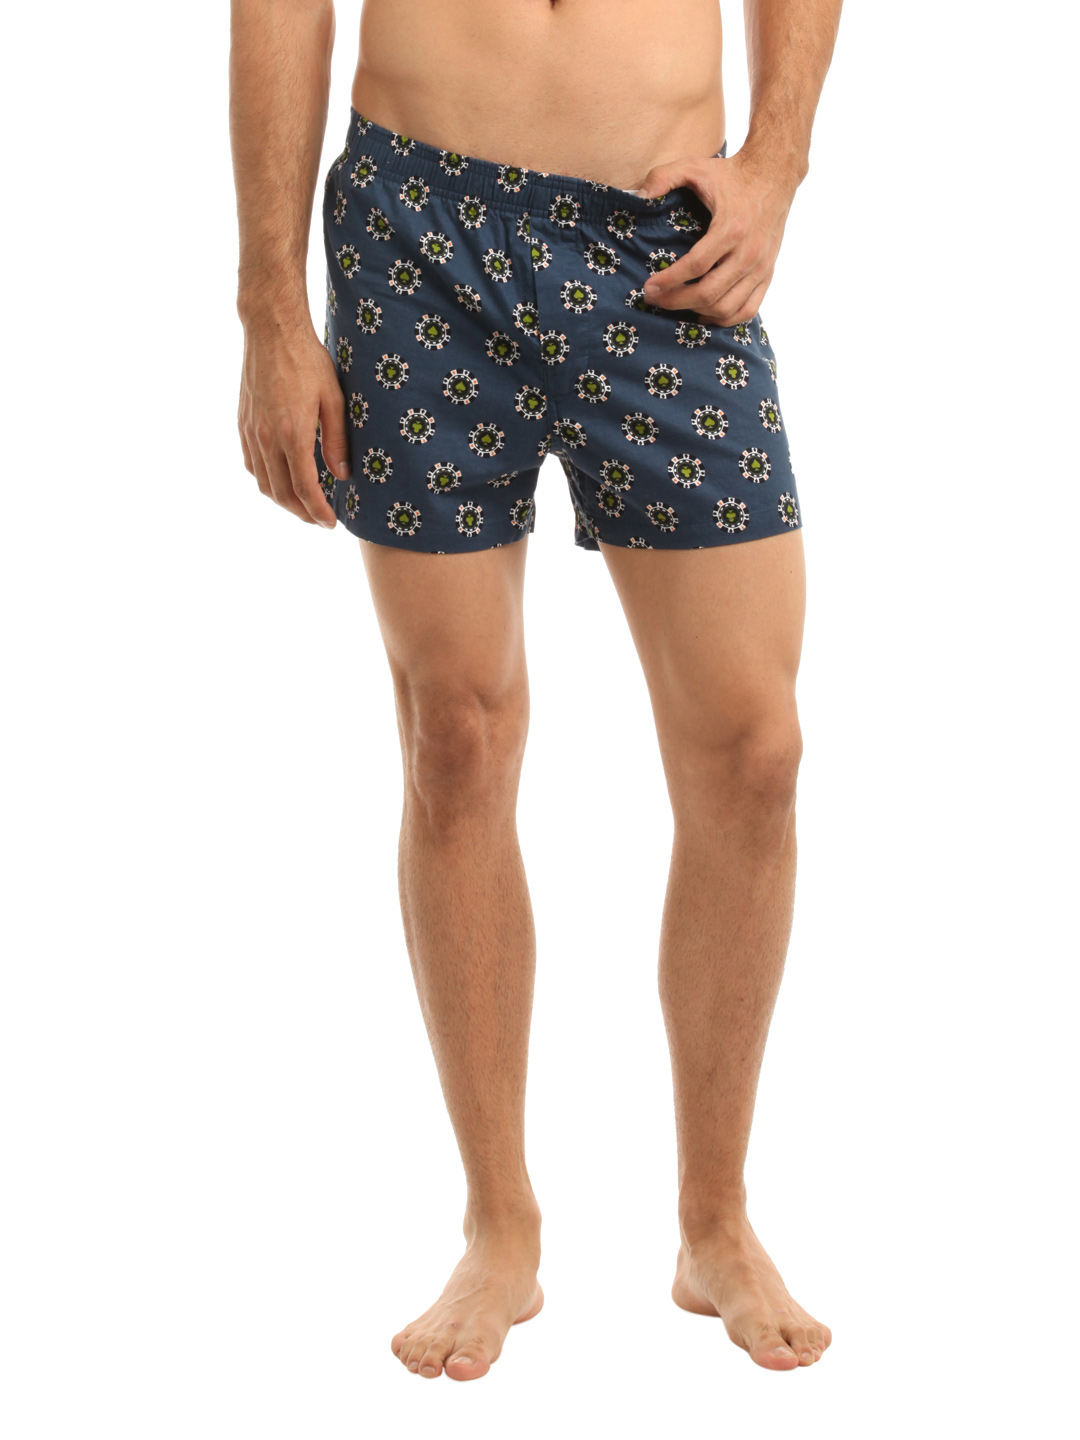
Myntra Men Blue Boxer
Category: Apparel / Innerwear / Boxers
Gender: Men
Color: Blue
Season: Summer 2012
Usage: Casual